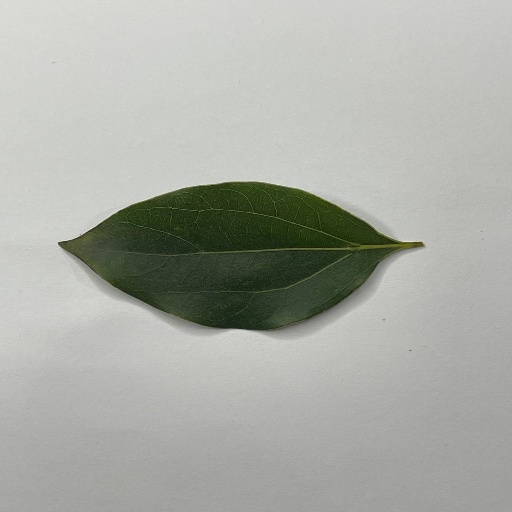
Species: Camphor
Leaf condition: Healthy Leaf